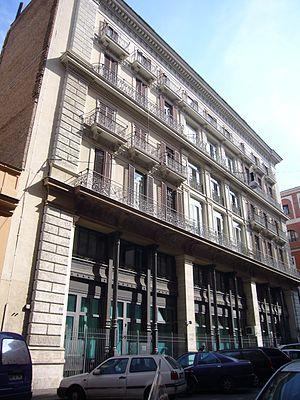
Le Palazzetto De Angelis est un palais de style éclectique situé dans un bloc délimité par la Via delle Muratte, où se trouve la façade principale, la Via Marco Minghetti sur le fond et les côtés des Via delle Vergini et Via Santa Maria in Via, dans le rione Trevi de Rome. Il a été construit par l'architecte Giulio De Angelis entre 1892 et 1895.